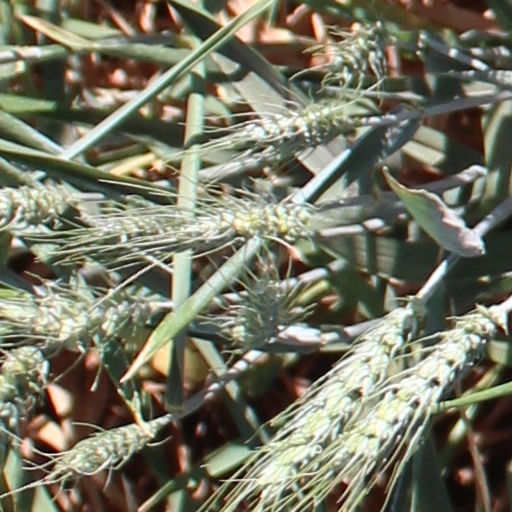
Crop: wheat